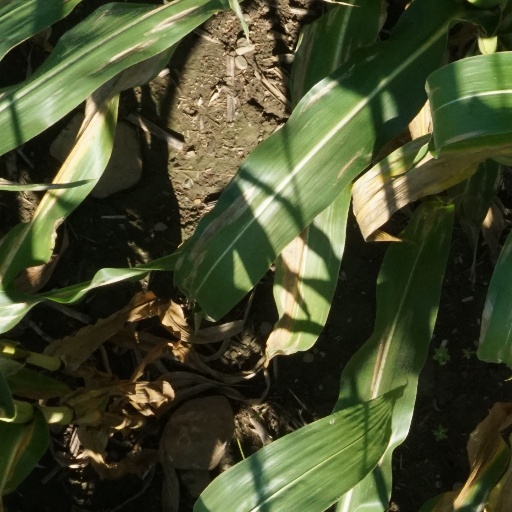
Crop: maize; corn